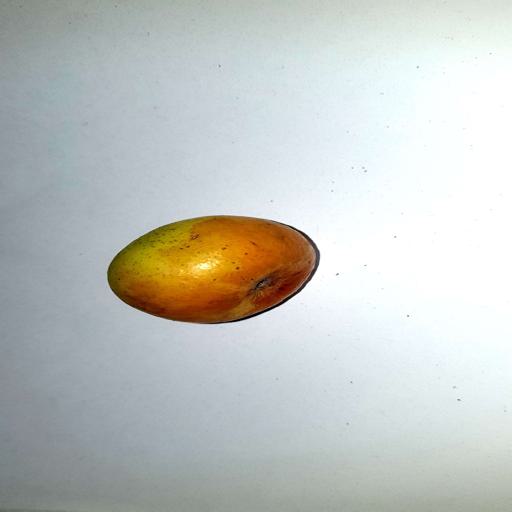
Label: healthy